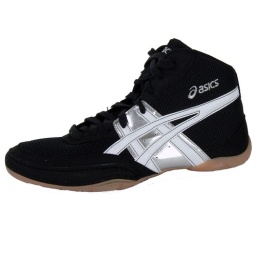
Asics Matflex 2 Wrestling Shoe in black and silver